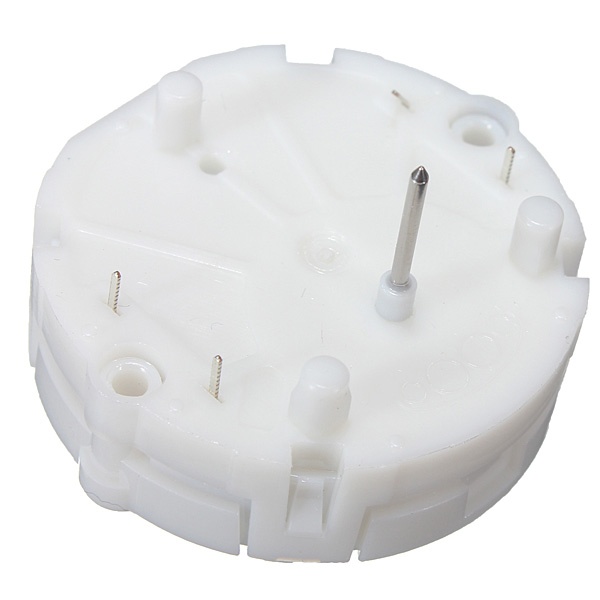
Speedometer Stepper Motors Cluster Gauge For Ford Mustang 05-08
Brand: Shopify
X27.589 X25.589 Speedometer Stepper Motors Cluster Gauge For Ford Mustang 05-08 Description Color: White Quantity: 1 pc StyleX27.589( is same as X25.589) Wide working voltage: 5~10V. Low current consumption: less than 20mA,5V,2X100mW. Wide working temperature: -40~105. Extremely robust construction: 30mm X 7.6mm. High μ-step resolution: 1/12°. Directly driven by a μ-controller Note: Installing these motors you need good soldering skills, professional equipment and electronic knowledge working with delicate PC boards. Package includes: 1 x Car Speedometer Motor
Category: Vehicles & Parts > Vehicle Parts & Accessories > Motor Vehicle Parts > Motor Vehicle Sensors & Gauges > Speedometers